Answer in natural language. Considering the relative positions, where is threeseater sofa with dark cushions (highlighted by a blue box) with respect to Window (highlighted by a red box)? Choose between the following options: above or below
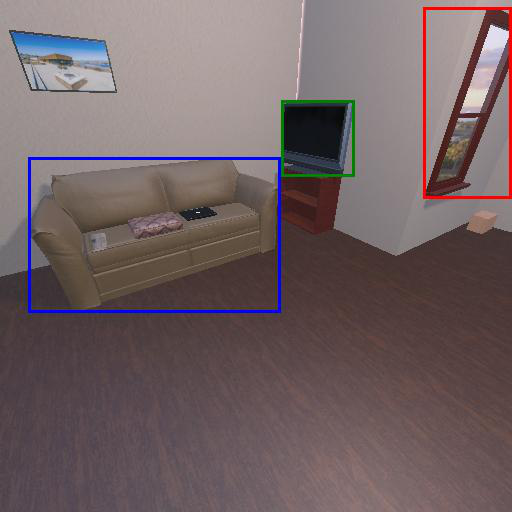
<answer>below</answer>